Henry Probus

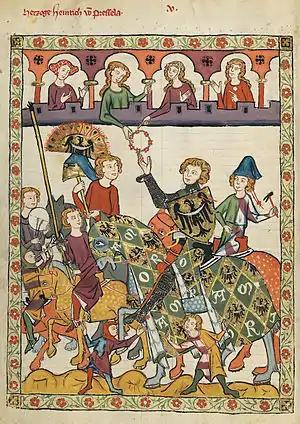
Henry IV depicted as a minnesinger in the Codex Manesse, about 1304

During his reign, Henry succeeded in strengthening central power across his duchy, as well as improving its economy. He supported progress of mining and cities, many of which received German city law and various privileges. He was also an educated man, fluently spoke several languages and actively supported Western court culture and chivalric ethos. Henry himself was a talented poet; two of his poems were recorded in Codex Manesse.